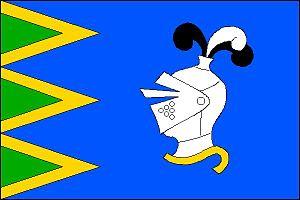
Nadějov est une commune du district de Jihlava, dans la région de Vysočina, en République tchèque. Sa population s'élevait à 192 habitants en 2019.